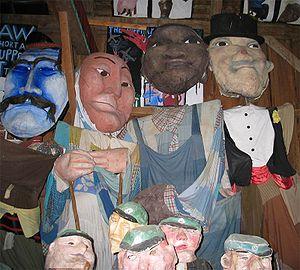
The Bread and Puppet Theatre est une compagnie de théâtre et de marionnettes progressiste née en 1962. Fondée par Peter Schumann, allemand de Silésie installé aux États-Unis en 1961, la compagnie s’inscrit dans le mouvement radical américain, né en même temps que la lutte pour les droits civiques. Elle s’oppose à toute forme de répression, de guerre, d’injustice. D’où son nom générique de théâtre radical.